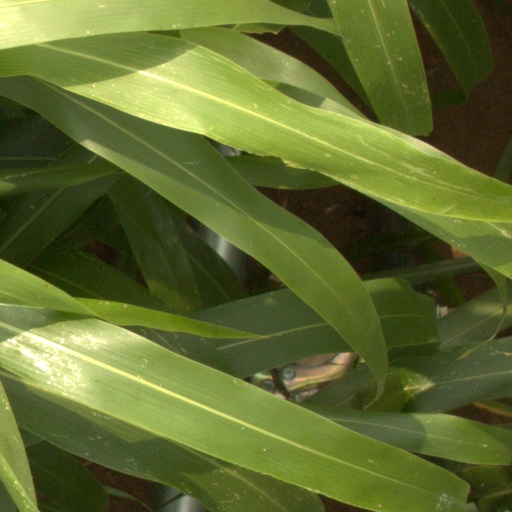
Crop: sorghum